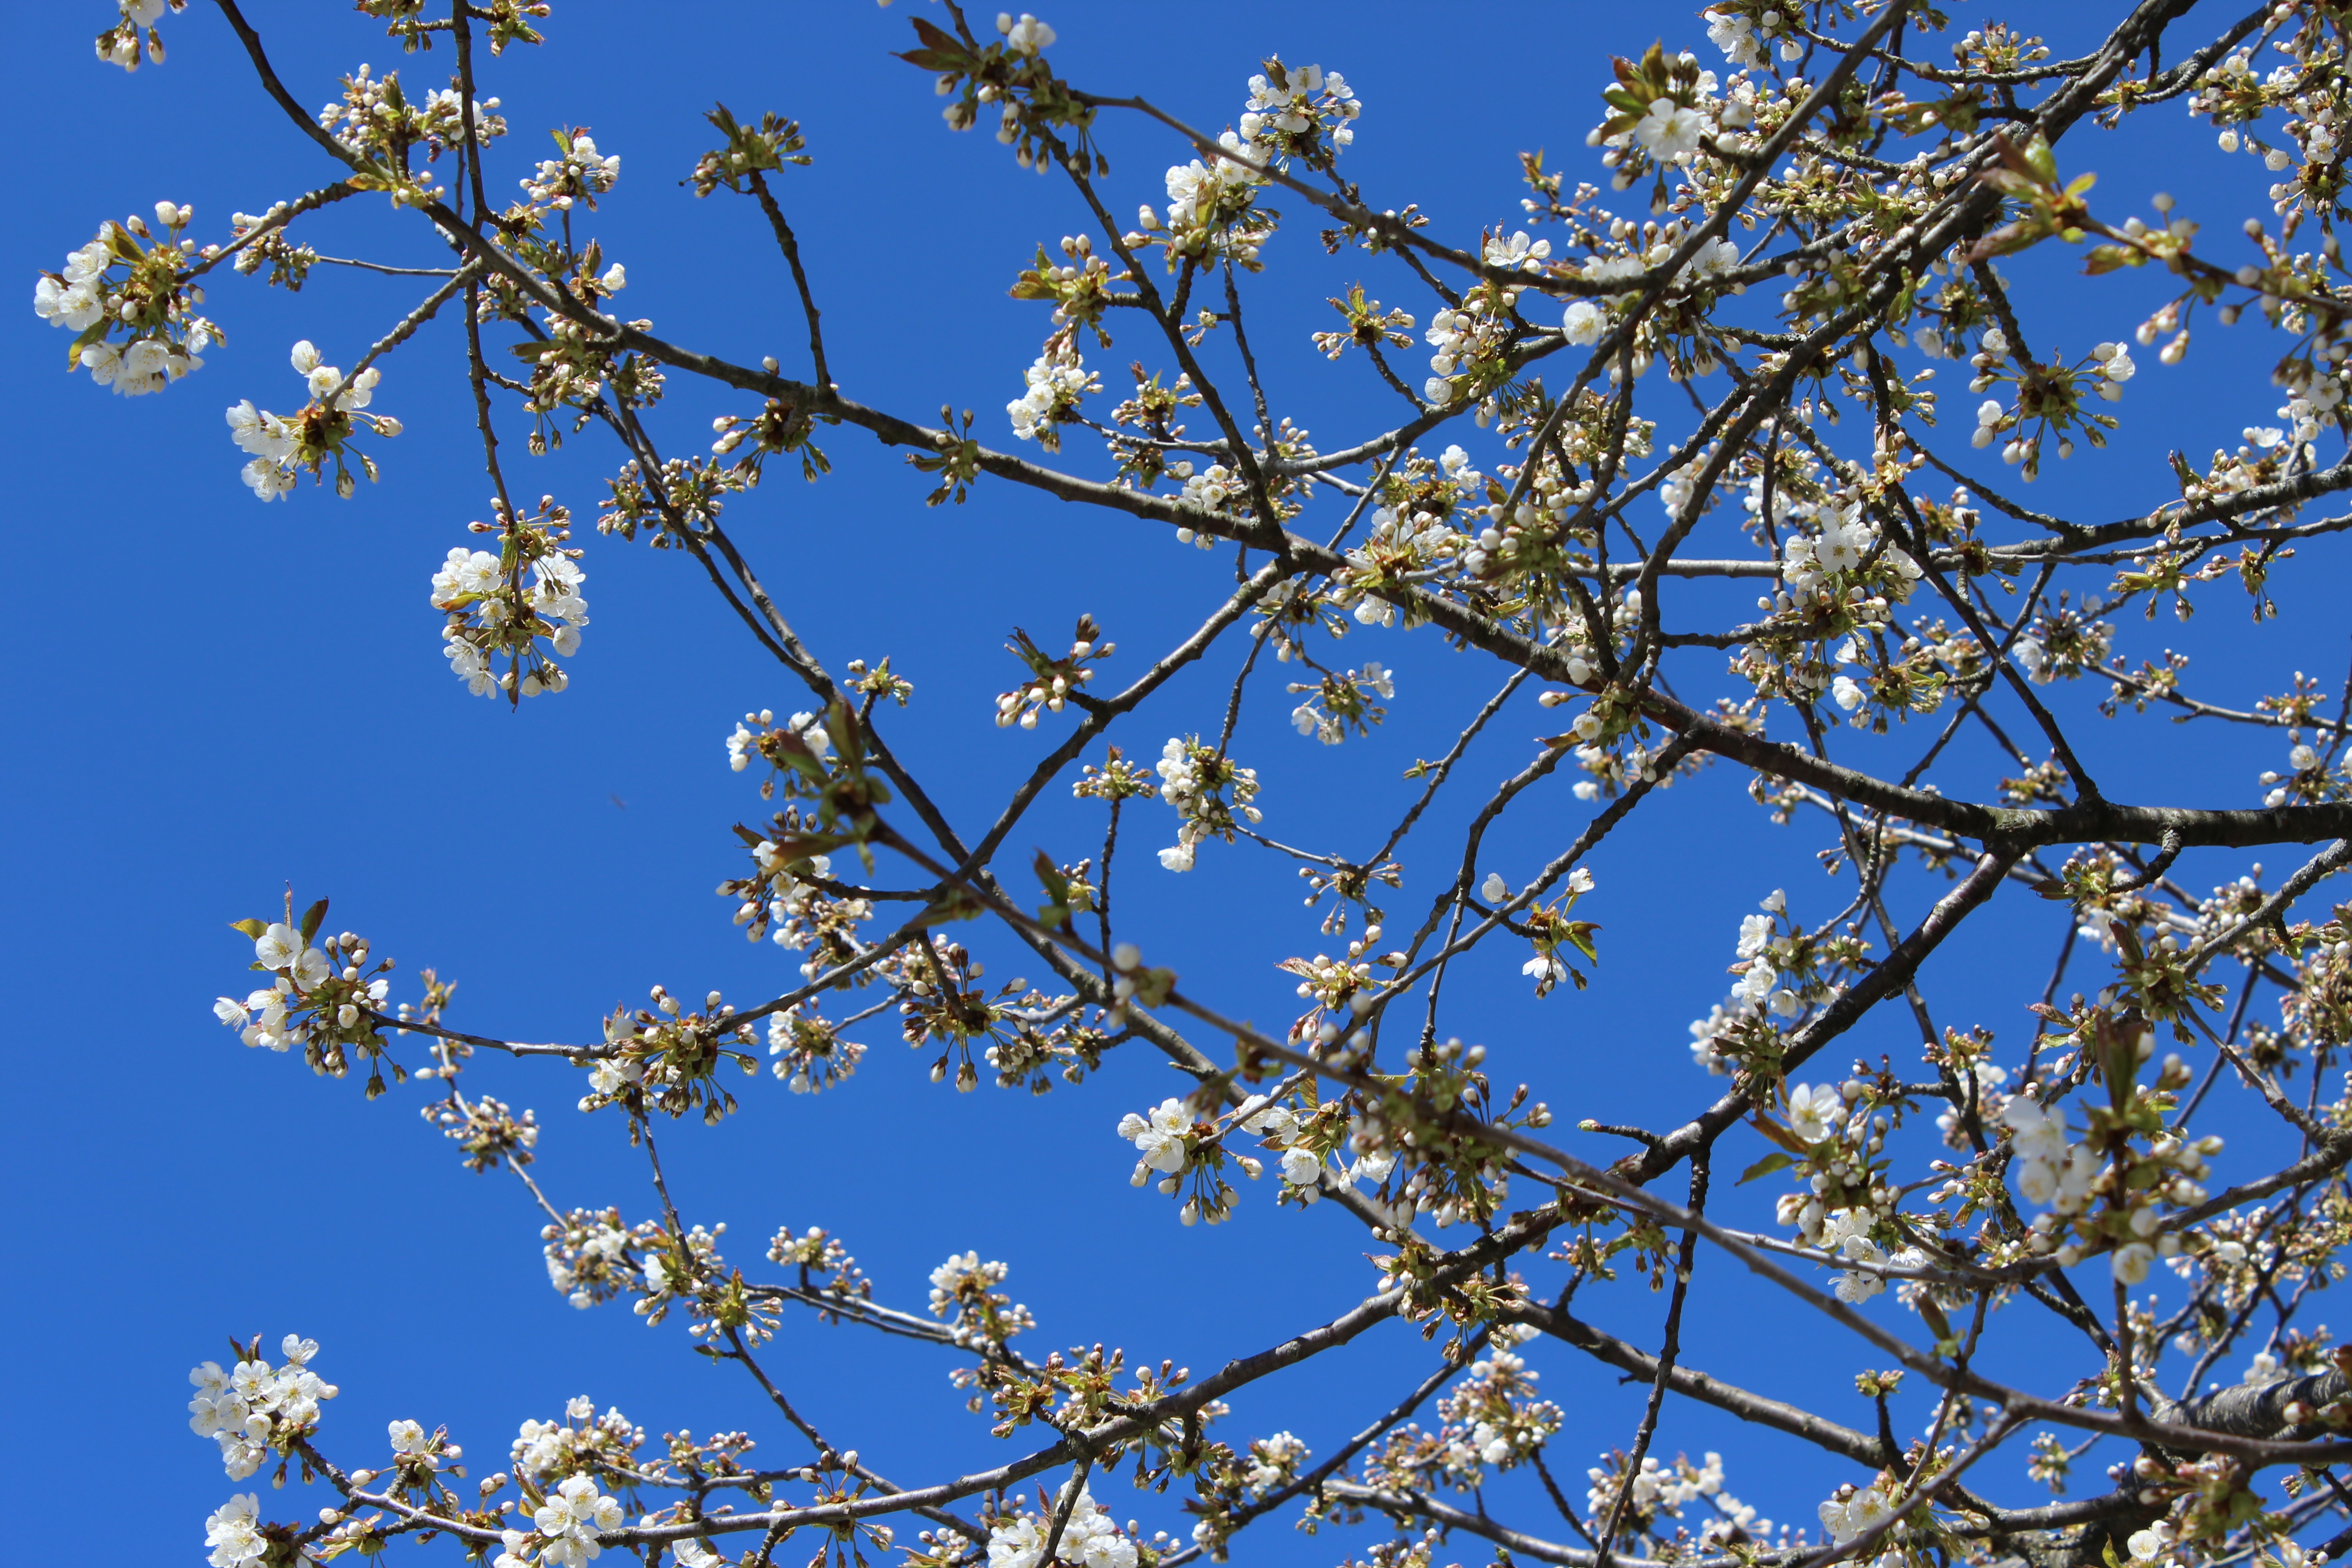
tree, branch, blossom, plant, sky, leaf, flower, spring, produce, botany, flora, blue sky, shrub, cherry trees, flowering plant, land plant